Paris

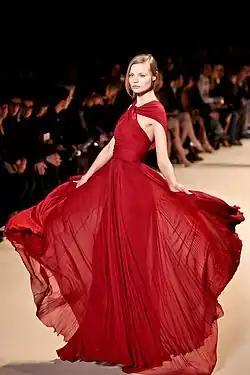
Magdalena Frackowiak at Paris Fashion Week (Autumn 2011)

As of 2024, Paris was considered the most attractive city in the world 4 years in a row, by the Euromonitor Global Cities Destination Index. However, by the number of tourists coming from other countries it was only in the 9th place.